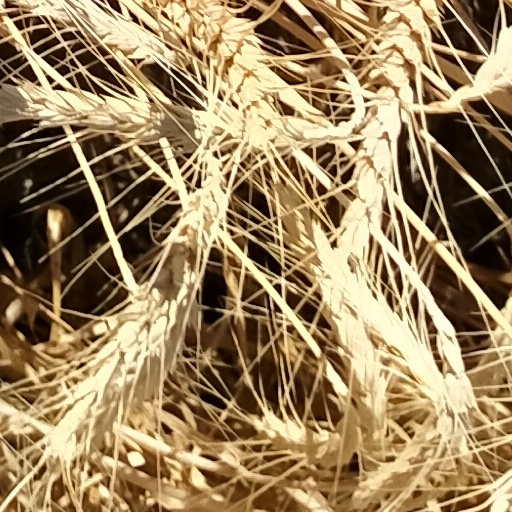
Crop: wheat